Grenade (song)

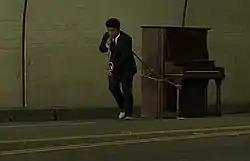
Mars dragging a piano in the video

Nabil Elderkin directed the music video for the song, which was shot in Los Angeles. In a behind-the-scenes video, Mars explained, "The concept of the video is my struggle, to tell this girl I'd do anything for her, so I'm going as far as dragging a piano to get to her just so I can sing my heart out." Mars, sarcastically, replied to rumors related to the use of special effects: "A lot of people think this is a camera trick, but that is a heavy piano. Luckily, I’ve been doing about, you know, 800 to 967 push-ups every day, so it's not a big deal, I can handle it." Regardless, this achievement, Mars was cautious: "The actions in this video serve as a metaphor, and should not be taken literally. I am aware of the power of visual media, and I encourage everyone who watches this video to understand that it is an artistic interpretation of the song, and not something to imitate".